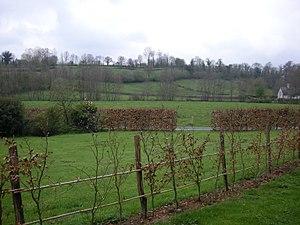
Hambye est une commune française, située dans le département de la Manche en région Normandie, peuplée de 1 150 habitants.